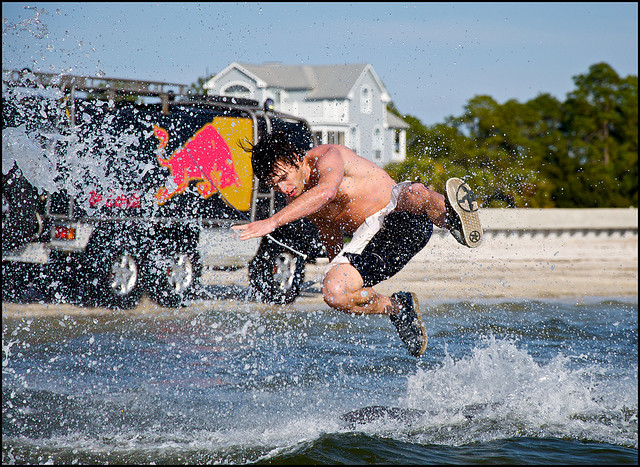
A man falling into the water with a truck with the Red Bull symbol on the side in the background.